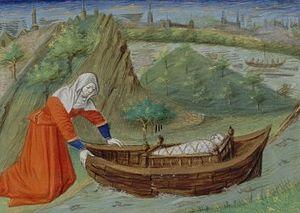
Yokébed se sépare de son fils Moïse (cf. Exode, chap. 2).
Yokébed, Yokheved, Jocabed ou Jochabed est la mère de Moïse, Aaron et Myriam. Descendante de Qehath fils de Lévi, elle épouse son neveu Amram.